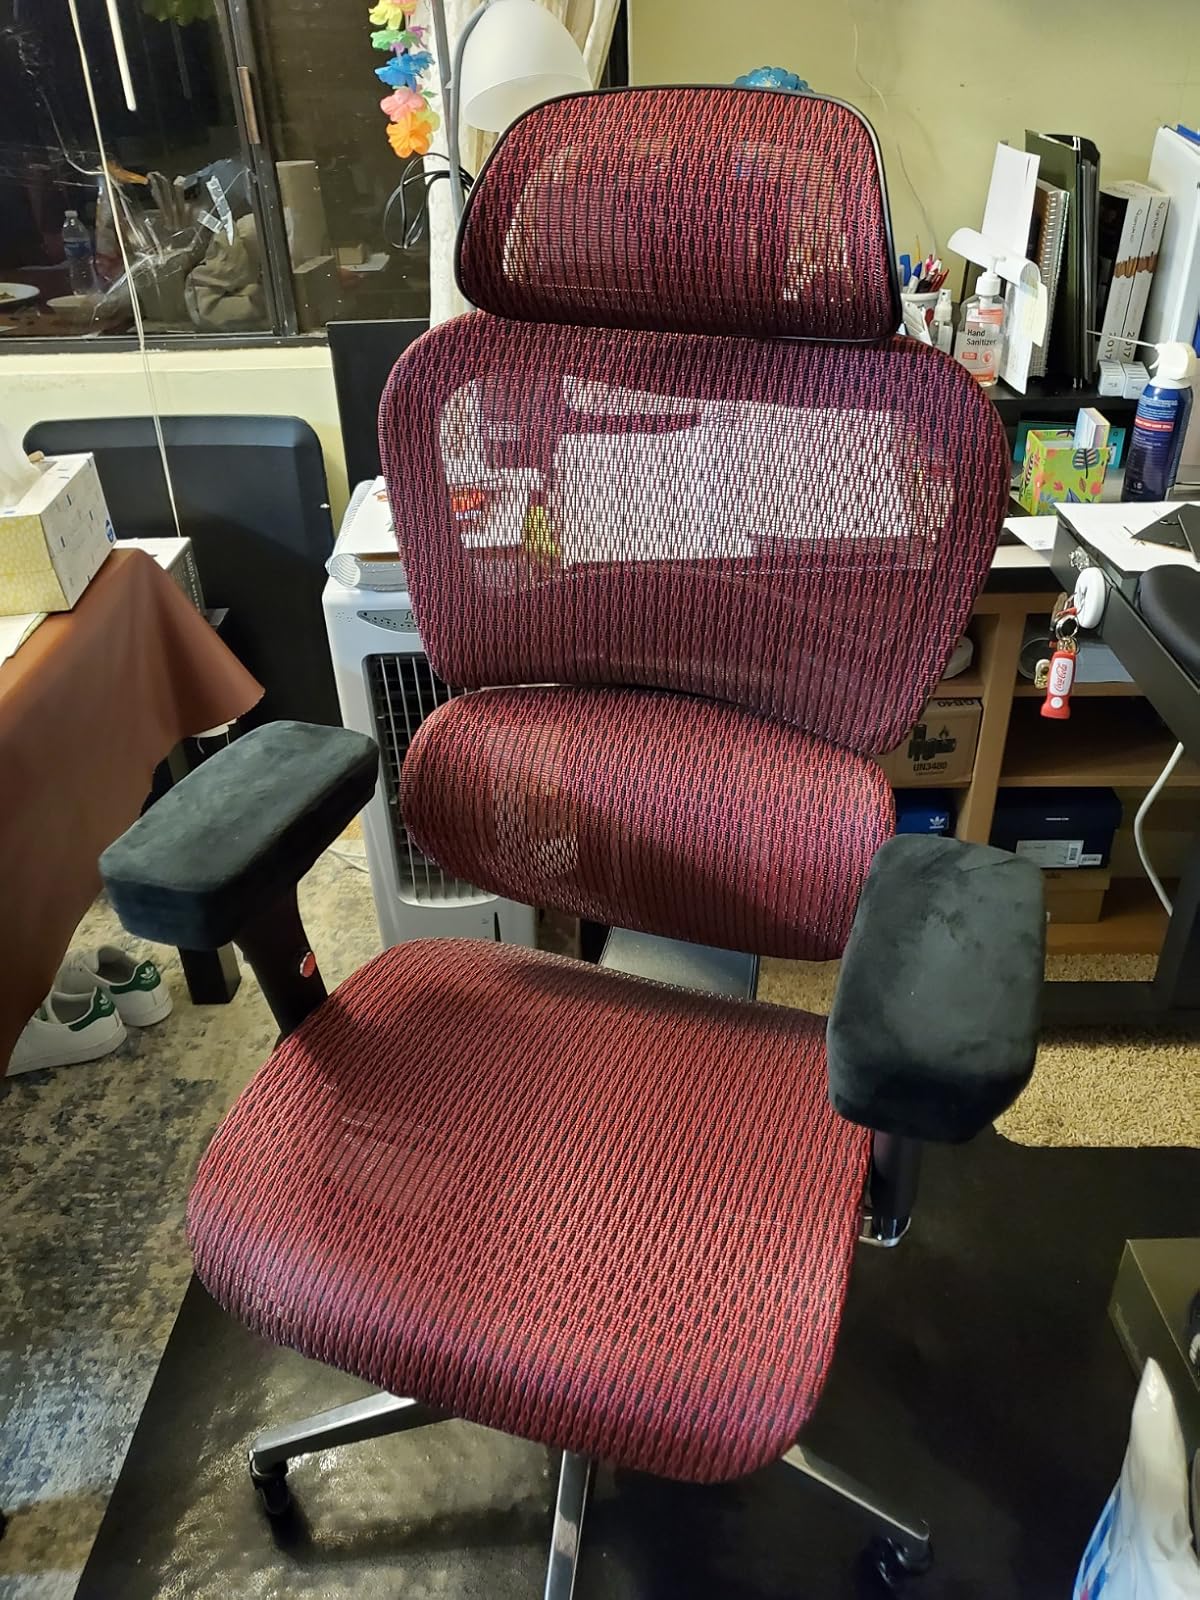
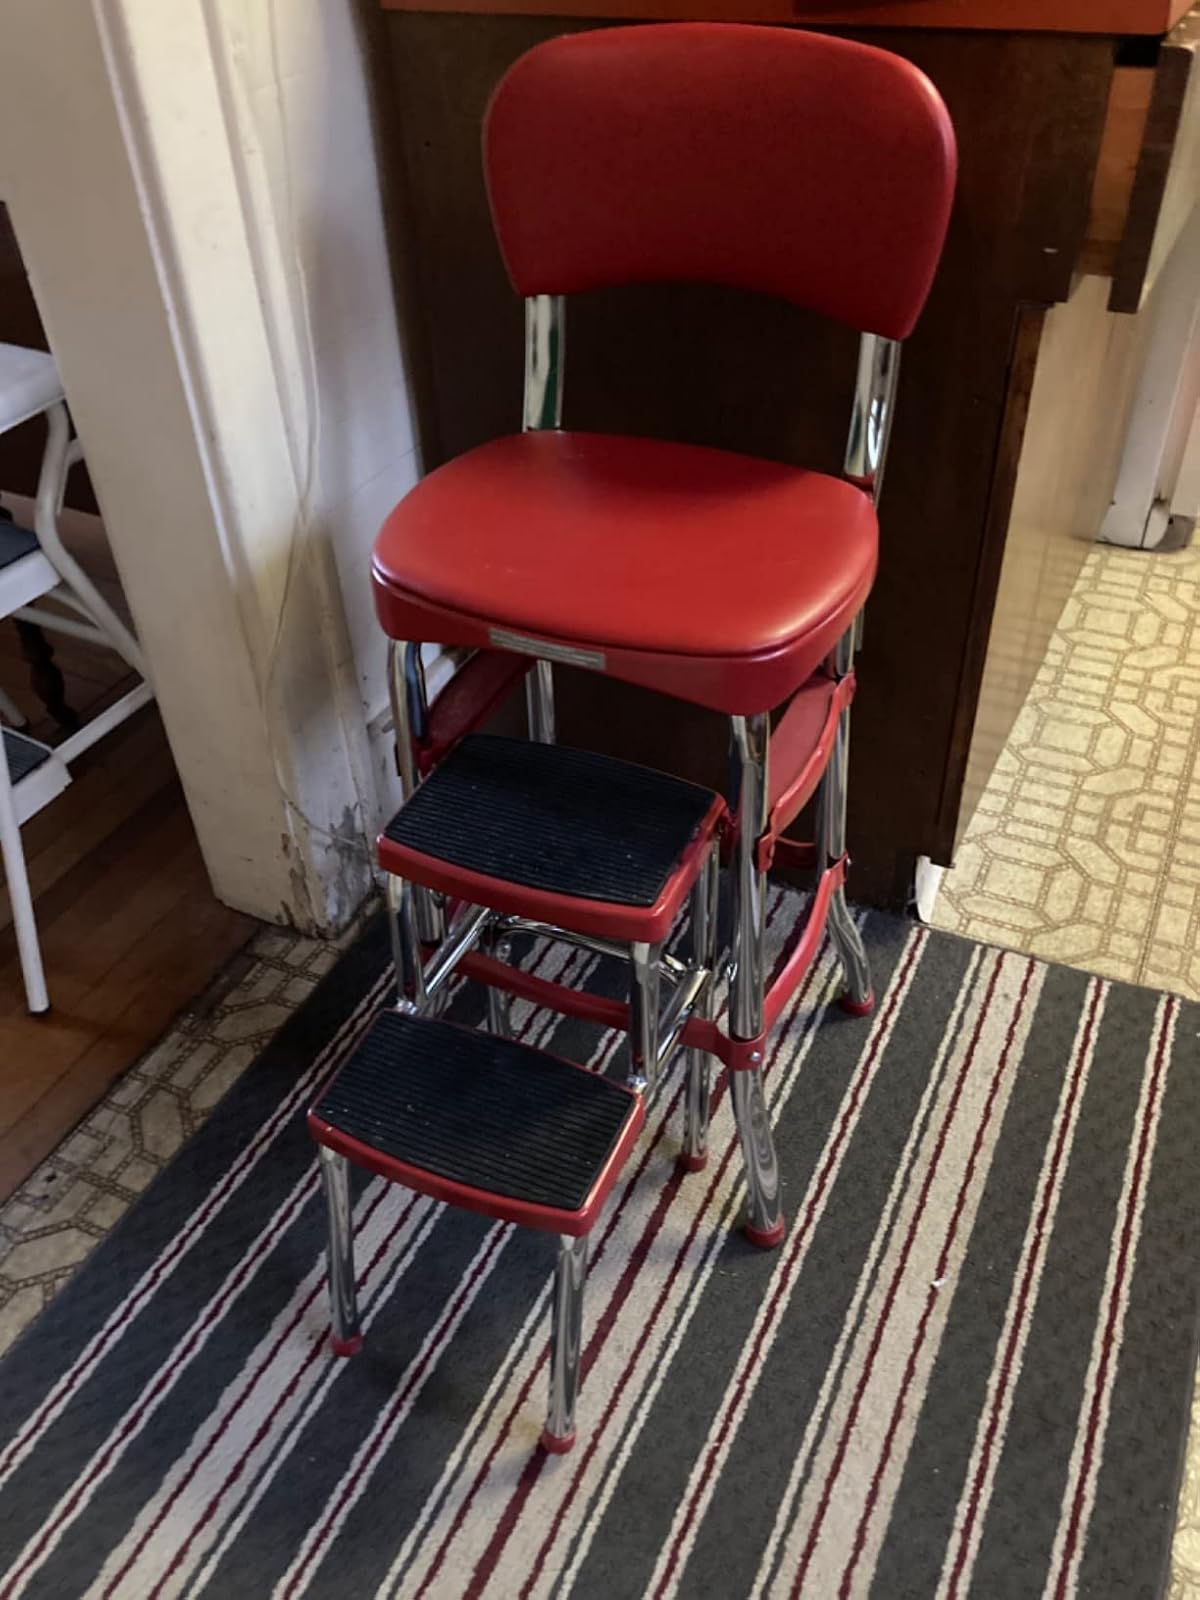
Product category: items_chair
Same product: no